Dirk Hannema

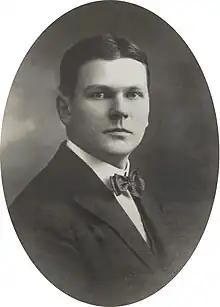
Dirk Hannema (1921)

Dirk Hannema (16 September 1895 – 7 July 1984) was a controversial museum director and art collector. The Museum Boijmans flourished under his directorship, but he was also arrested and interned for eight months for his conduct during the German occupation of the Netherlands during World War II. Further, his reputation was severely damaged when he inaccurately attributed various forgeries to the painter Johannes Vermeer, among others. However, a quarter century after his death, he was at least partially vindicated when "Le Blute-Fin Mill", a painting he had championed (to universal scorn) as a van Gogh, was finally authenticated as being by the renowned painter.